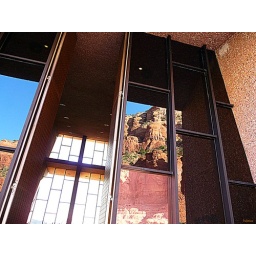
Reflections of the red rocks of Sedona in the windows of the Chapel of the Holy Cross, Sedona, AZ.